Centrosaurus

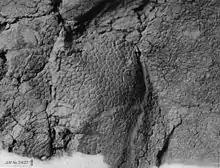
Skin impression of AMNH 5427

Thomas M. Lehman has observed that "Centrosaurus" fossils haven't been found outside of southern Alberta even though they are among the most abundant Judithian dinosaurs in the region. Large herbivores like the ceratopsians living in North America during the Late Cretaceous had "remarkably small geographic ranges" despite their large body size and high mobility. This restricted distribution strongly contrasts with modern mammalian faunas whose large herbivores' ranges "typical[ly] ... span much of a continent." Fossil material of "C. apertus" was subsequently described from the strata of the Dinosaur Park Formation in Saskatchewan.